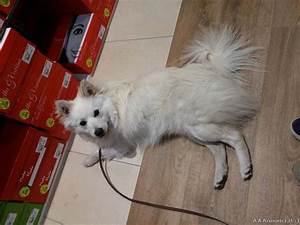
Label: cane